New Jersey wine

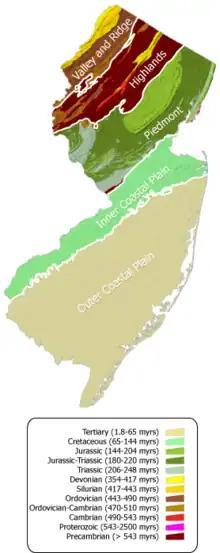
New Jersey's five physiographic provinces

Prohibition was a major reform movement from the 1840s into the 1920s, and was sponsored by evangelical Protestant churches, especially the Methodists, Baptists, Presbyterians, Disciples and Congregationalists. Groups like the Women's Christian Temperance Union, Prohibition Party, and Anti-Saloon League used pressure politics on legislators to achieve the goal of nationwide prohibition during World War I, emphasizing a need to destroy political corruption, the political power of the German-based brewing industry, and the need to reduce domestic violence in the home and claiming alcohol was the cause. On 16 January 1919, Prohibition was established with the ratification of the Eighteenth Amendment to the United States Constitution prohibiting the "...manufacture, sale, or transportation of intoxicating liquors within, the importation thereof into, or the exportation thereof from the United States..." and Congress subsequently passed the Volstead Act to enforce the law. New Jersey, coincidentally, was the 46th and last state to ratify the Eighteenth Amendment—not doing so until 9 March 1922. Although it was largely unsuccessful, Prohibition would last for 14 years, becoming increasingly unpopular during the Roaring Twenties and the Great Depression. A repeal movement pointed out the hypocrisy of Prohibition activists and politicians, the rise of organised crime, and how it undermined respect for the law. Seeking tax revenue and to weaken the base of organised crime, Franklin Roosevelt and other politicians sought to end prohibition, and did so with the passage of the Twenty-first Amendment to the United States Constitution on 5 December 1933. By its terms, states were allowed to set their own laws for the control of alcohol.